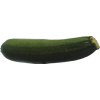
Label: green_zucchini